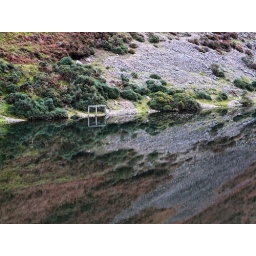
002/365 - window in the lake